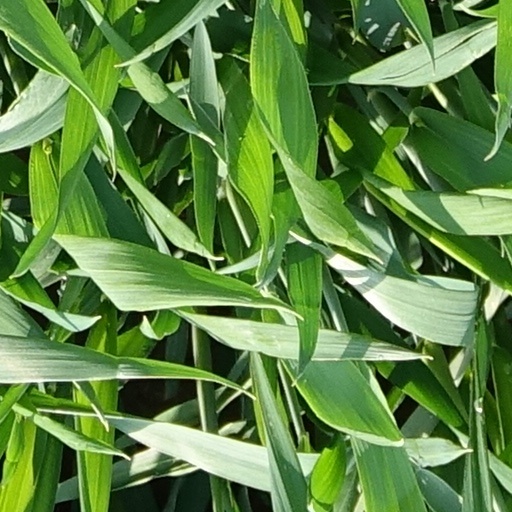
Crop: wheat